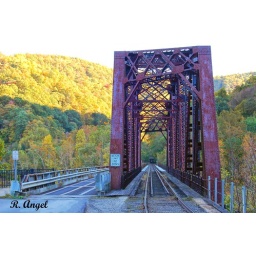
This is a very old train bridge in Wv.